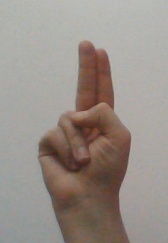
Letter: taa